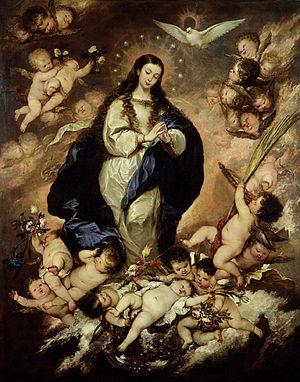
José Claudio Antolinez, né à Madrid en 1635, et décédé à Madrid le 30 mai 1675, est un peintre espagnol.